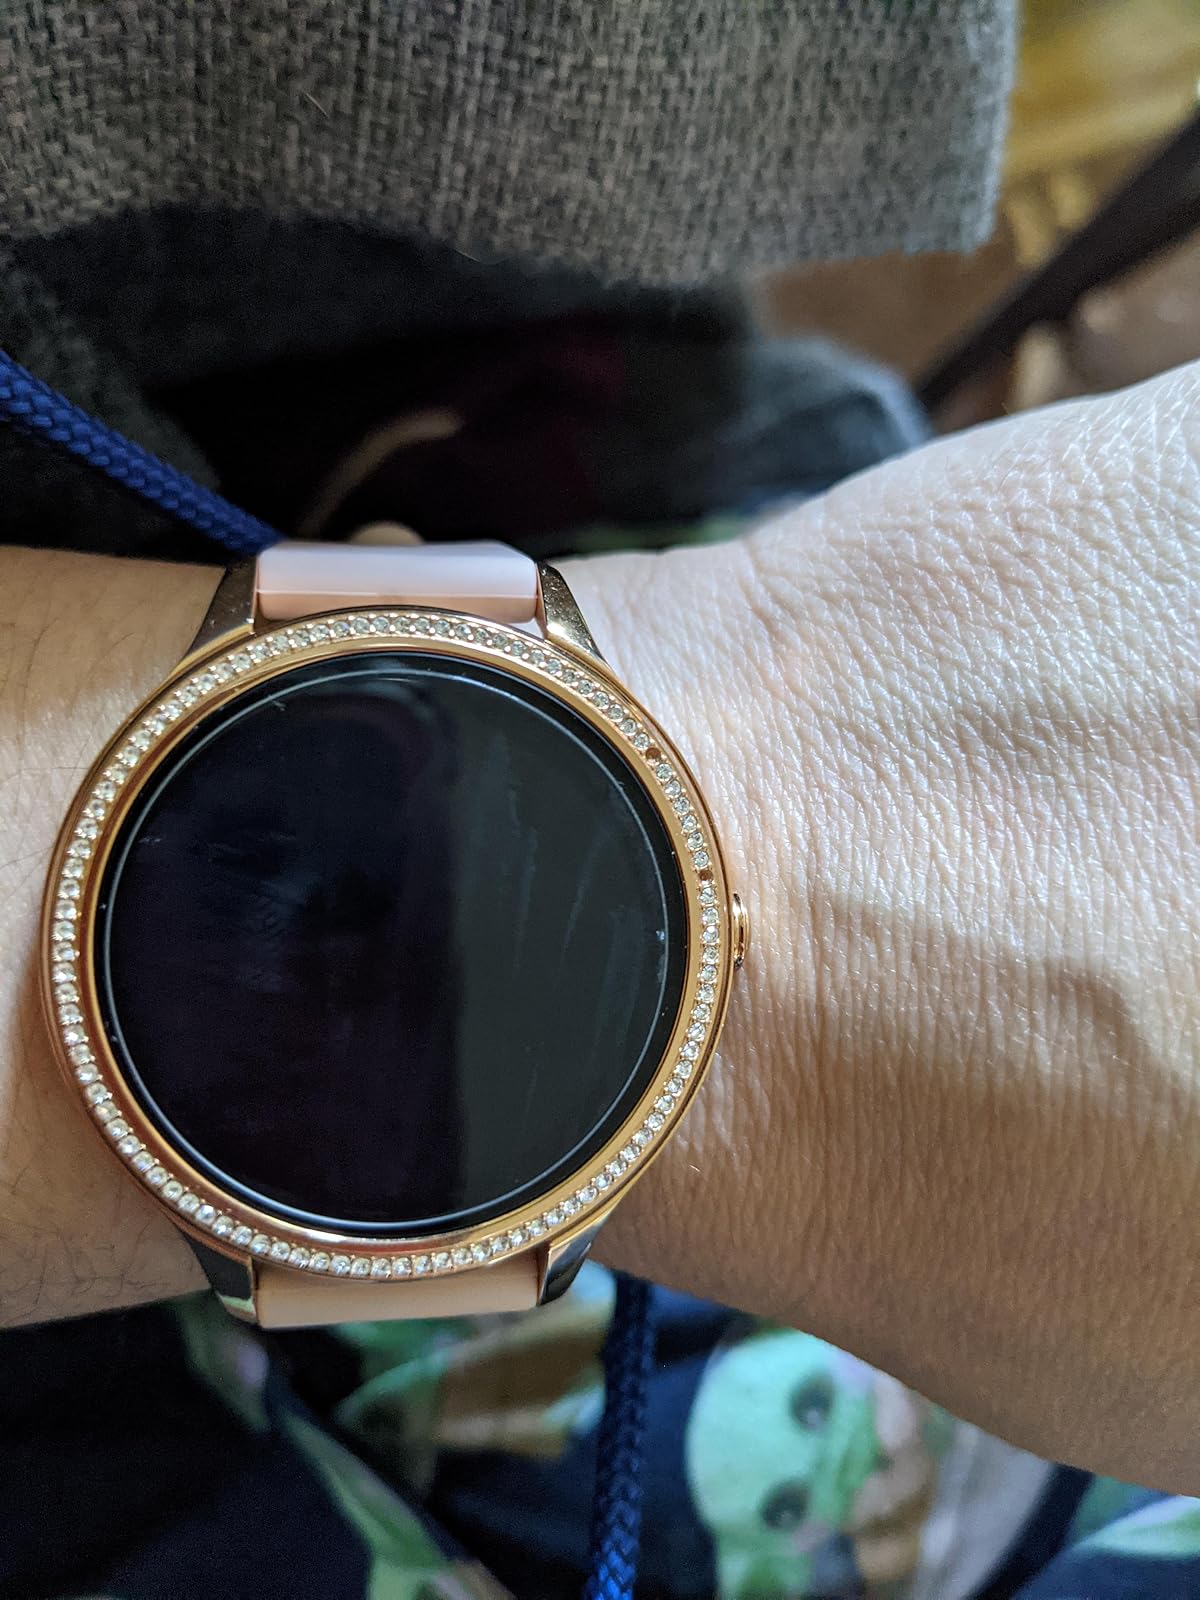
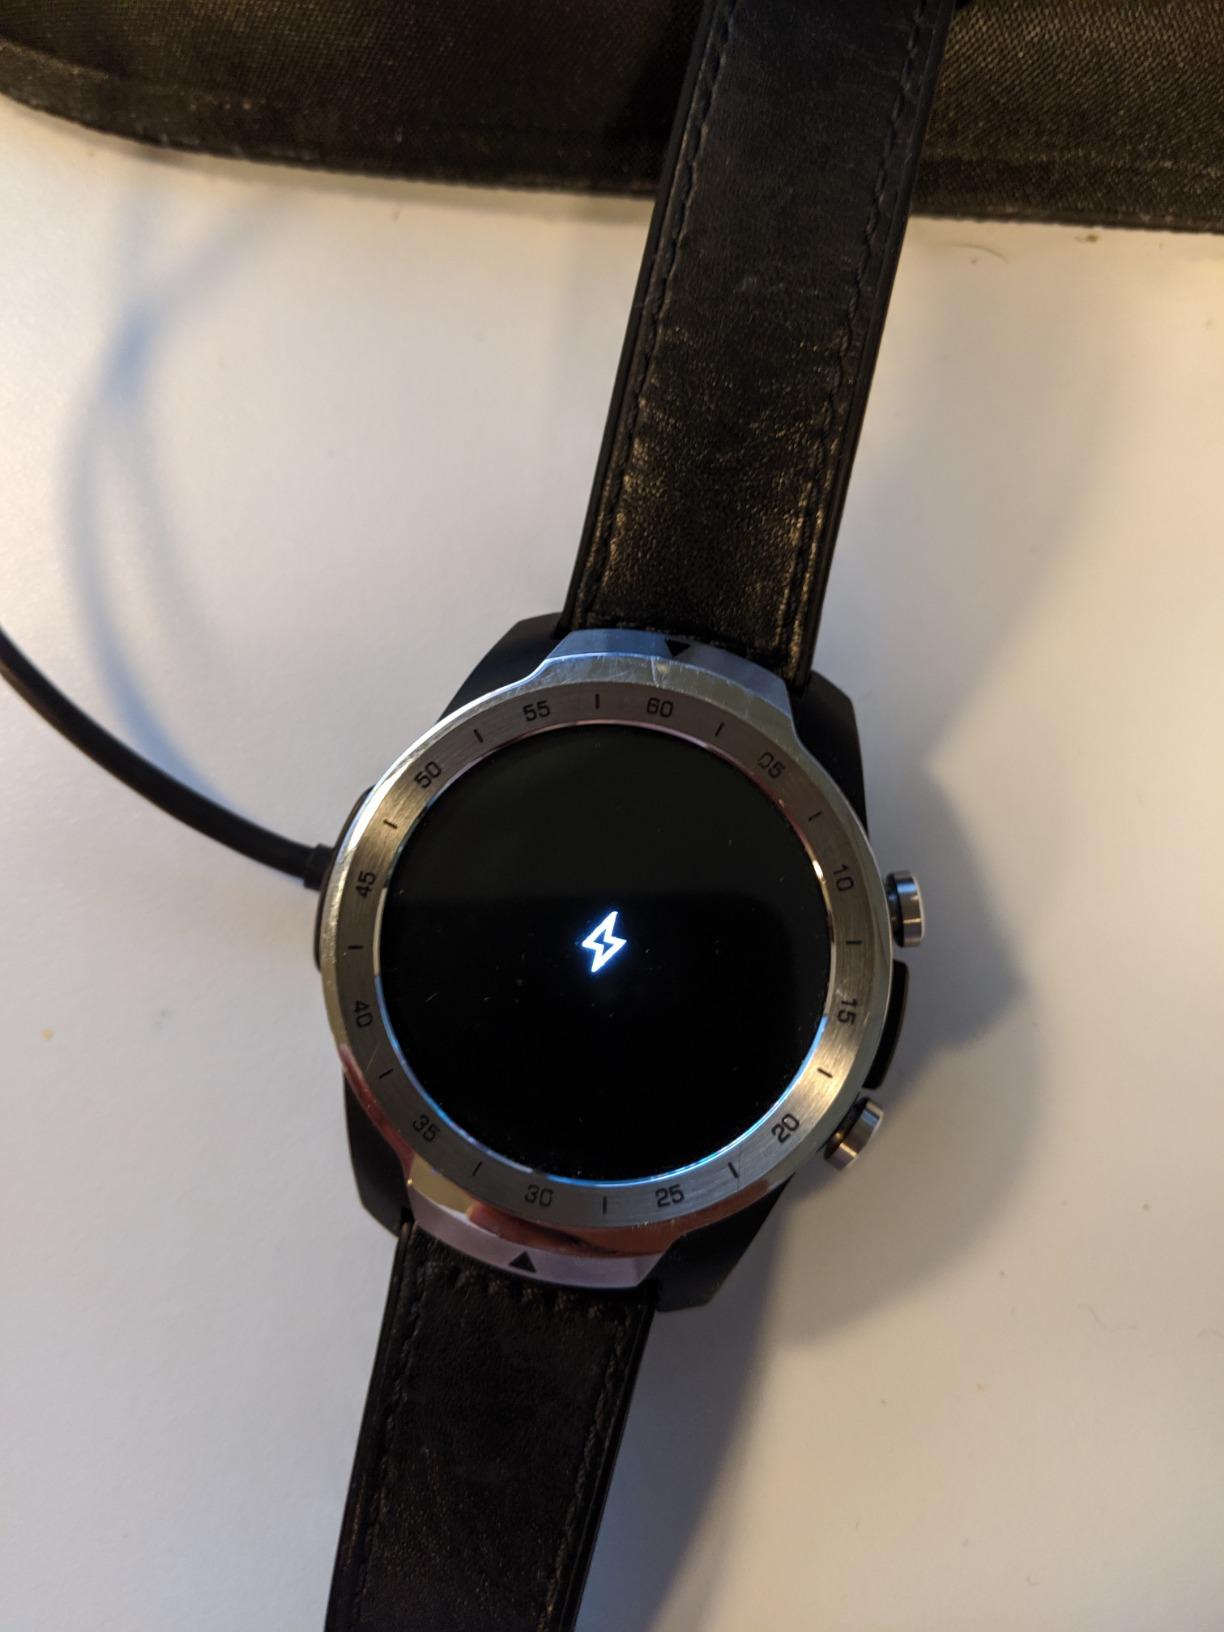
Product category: smartwatch
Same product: no